Mohammad Ibraheem Khwakhuzhi

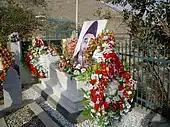
Mohammad Ibraheem Khwakhuzhi's tomb during the 15th Death Anniversary of his - 2007

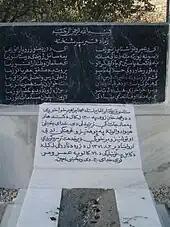
Mohammad Ibraheem Khwakhuzhi's tombstone with his poem (as per his well) on it - 2009

During his life Mohammad Ibraheem Khwakhuzhi was rewarded by the Government of Afghanistan for his service with the following honors: